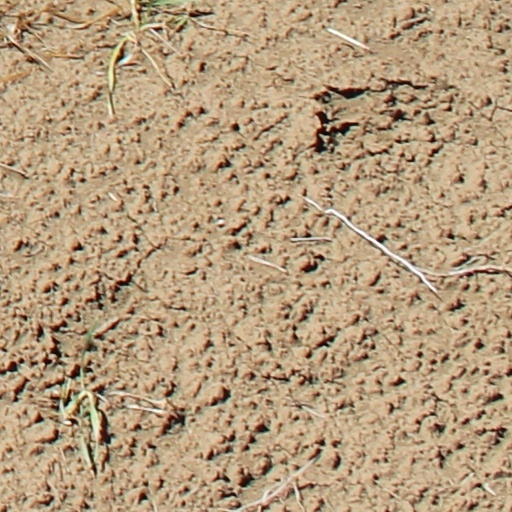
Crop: wheat